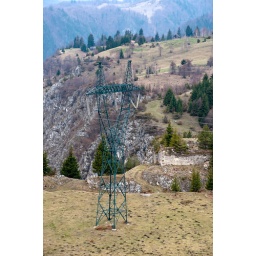
Green steel tower in a mountain landscape